Pao palembangensis

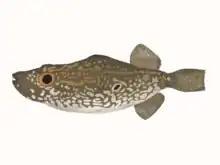
Unengored individual

Living in alkalescent, warm (24–28°), and slow-flowing rivers, "Pao palembangensis" is a distinct fish. It grows to a length of SL, with both sexes having a similar body size, but the male having a much larger rear hump. It is the largest member of its genus, and the third-largest freshwater pufferfish, only being outsized by the Fahaka and Mbu pufferfish puffers. It is chocolate-brown, with a pale mottled underbelly and an elongated head. The large eyes of this fish are a distinct orange. As a pufferfish its body contains the neurotoxin tetrodotoxin (TTX), and it can swell up to three times its normal size as a defence mechanism when threatened. Having a small genome size (362Mb), a chromosome-scale genome assembly of "P. palembangensis" was sequenced as part of the Fish10K subproject of the Earth BioGenome Project.